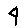
Label: 4